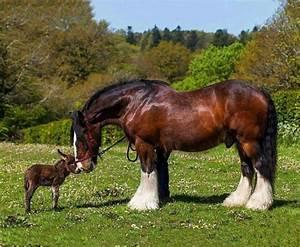
horse